River Glen, Northumberland

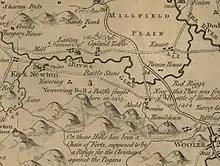
Detail from Armstrong's 1769 map of Northumberland

The River Glen is a seven mile long tributary of the River Till flowing through northern Northumberland, England, United Kingdom. The College Burn and Bowmont Water, both flowing out of the Cheviot Hills, meet near Kirknewton to form the River Glen. The Glen flows past the small settlements of Yeavering, Lanton, Coupland, Akeld, and Ewart, and through the valley of Glendale, before joining the Till.